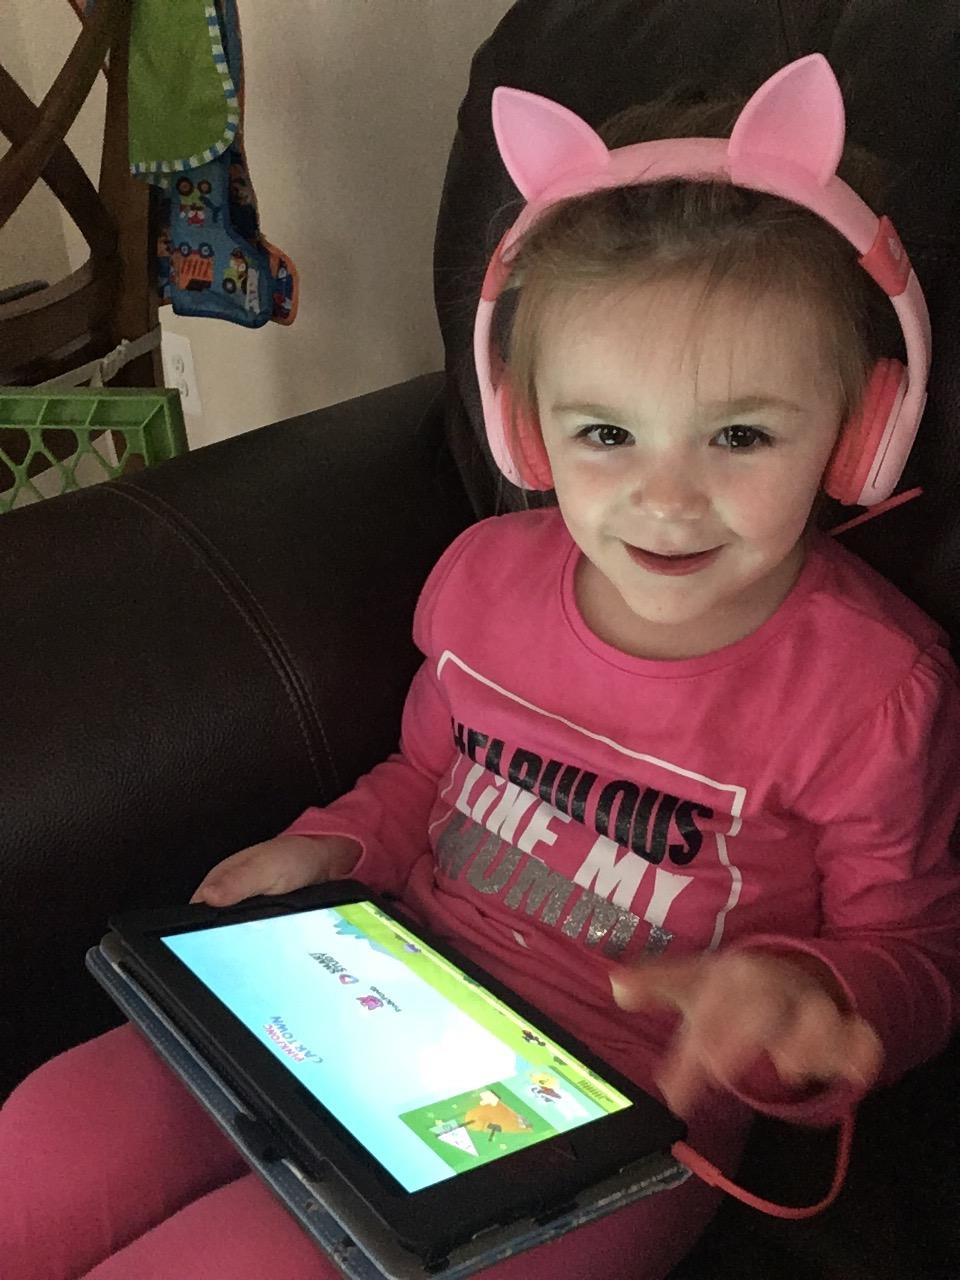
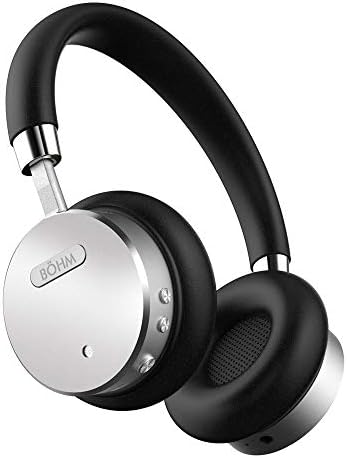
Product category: headphones
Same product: no